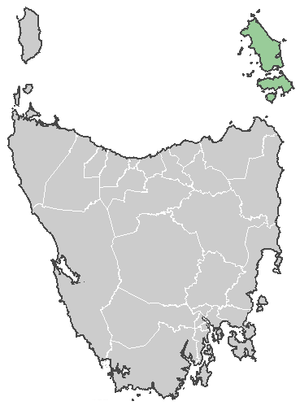
Le Conseil de Flinders est une zone d'administration locale formé d'une soixantaine d'îles situées dans le détroit de Bass au nord est de la Tasmanie en Australie.